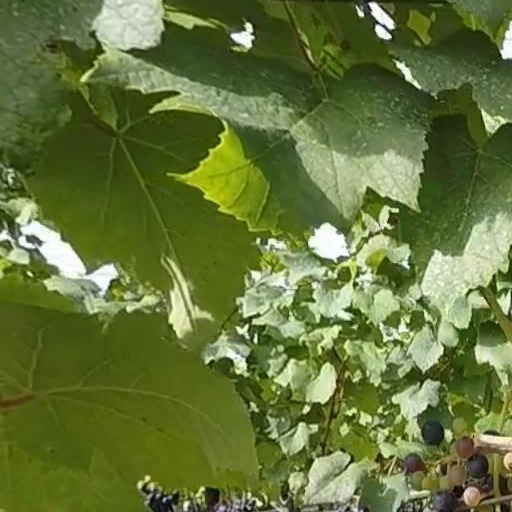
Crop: grape